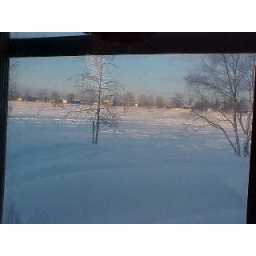
This is another picture from our front window in the winter, out over the lake in front.